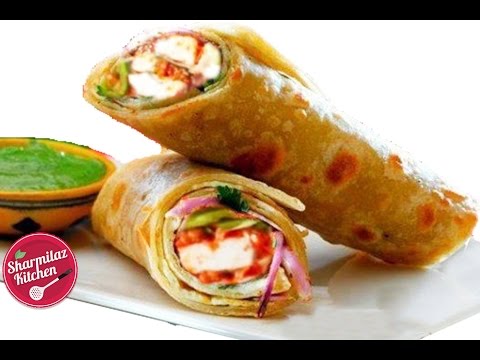
Dish: kaathi_rolls